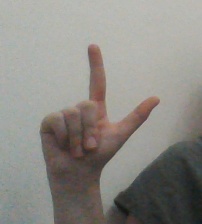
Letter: laam